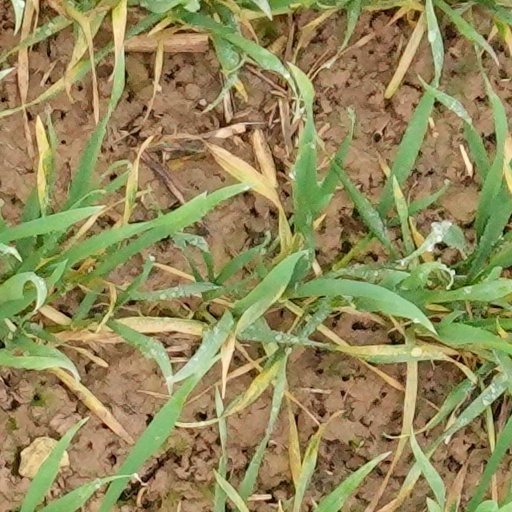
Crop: wheat